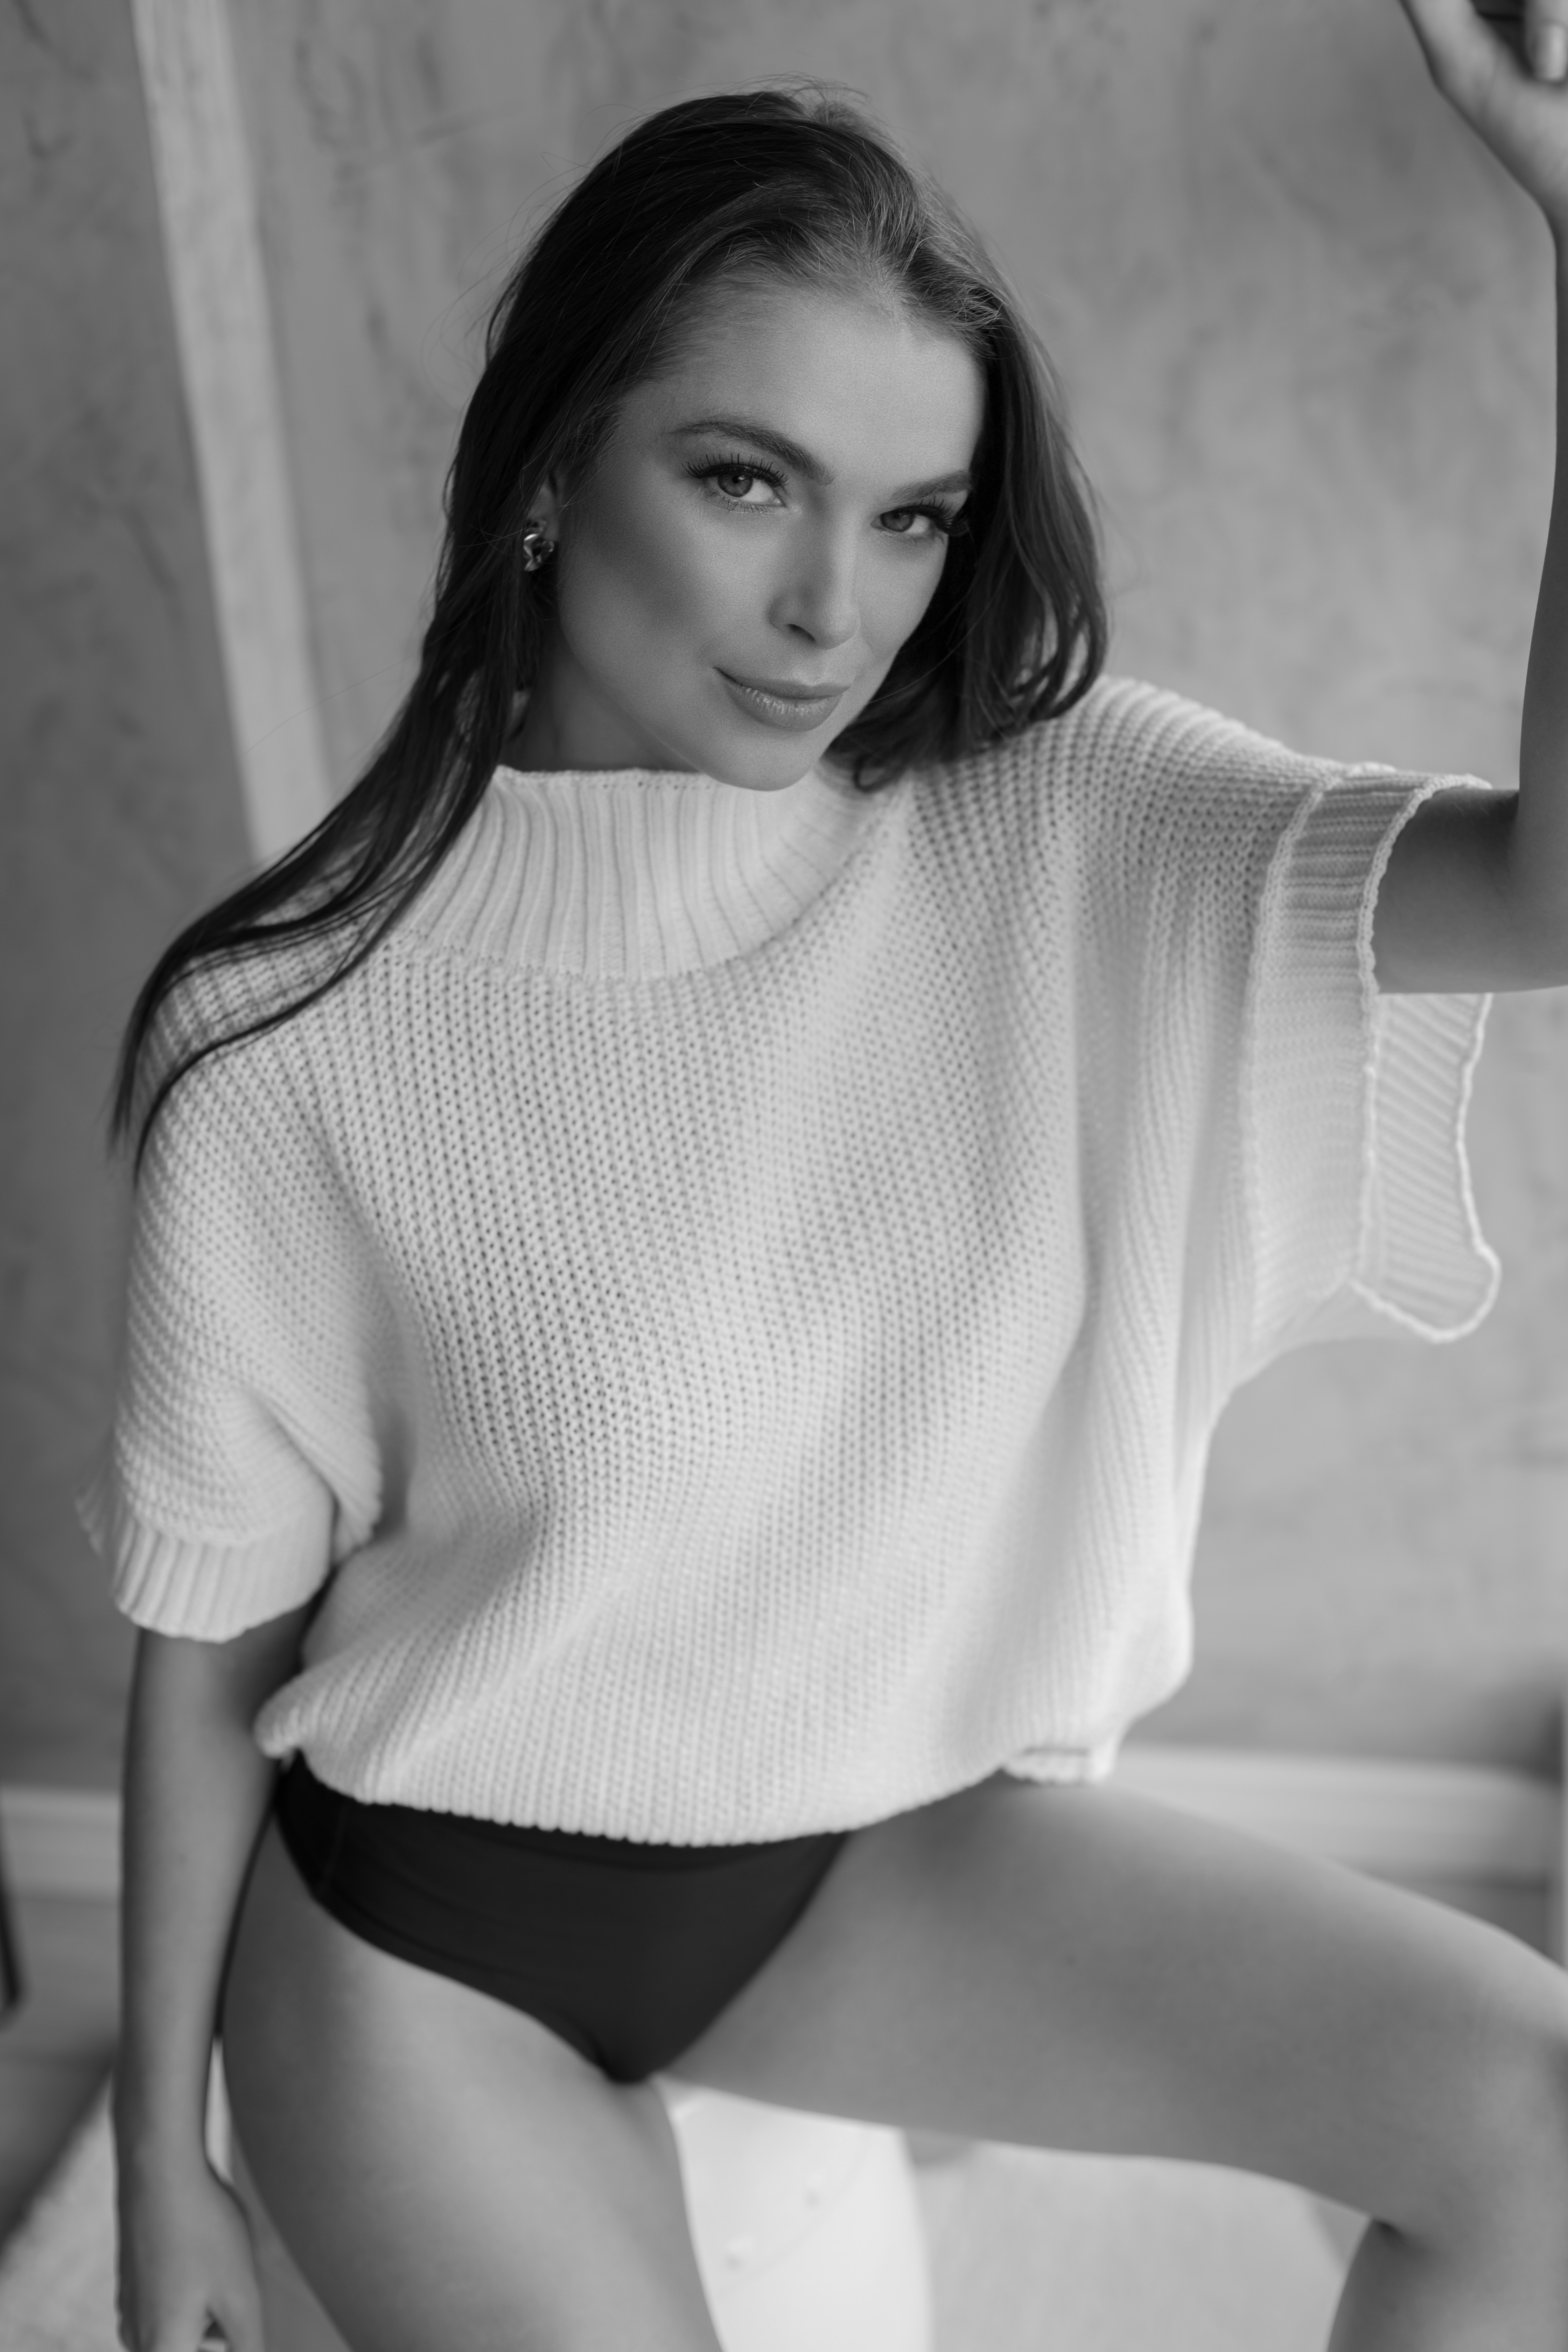
woman, hair, face, joint, head, lip, shoulder, hairstyle, arm, shorts, muscle, black, neck, flash photography, human body, waist, knee, standing, gesture, black and white, thigh, style, elbow, finger, undergarment, black hair, chest, trunk, fashion model, art model, fashion design, abdomen, long hair, beauty, human leg, lingerie, blond, monochrome photography, brown hair, monochrome, sportswear, sitting, hip, foot, portrait photography, t shirt, stocking, photo shoot, jewellery, portrait, top, model, photography